401

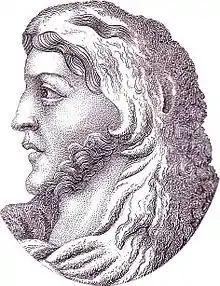
Alaric I, king of the Visigoths

Year 401 (CDI) was a common year starting on Tuesday of the Julian calendar. At the time, it was known as the Year of the Consulship of Vincentius and Fravitus (or, less frequently, year 1154 "Ab urbe condita"). The denomination 401 for this year has been used since the early medieval period, when the Anno Domini calendar era became the prevalent method in Europe for naming years.